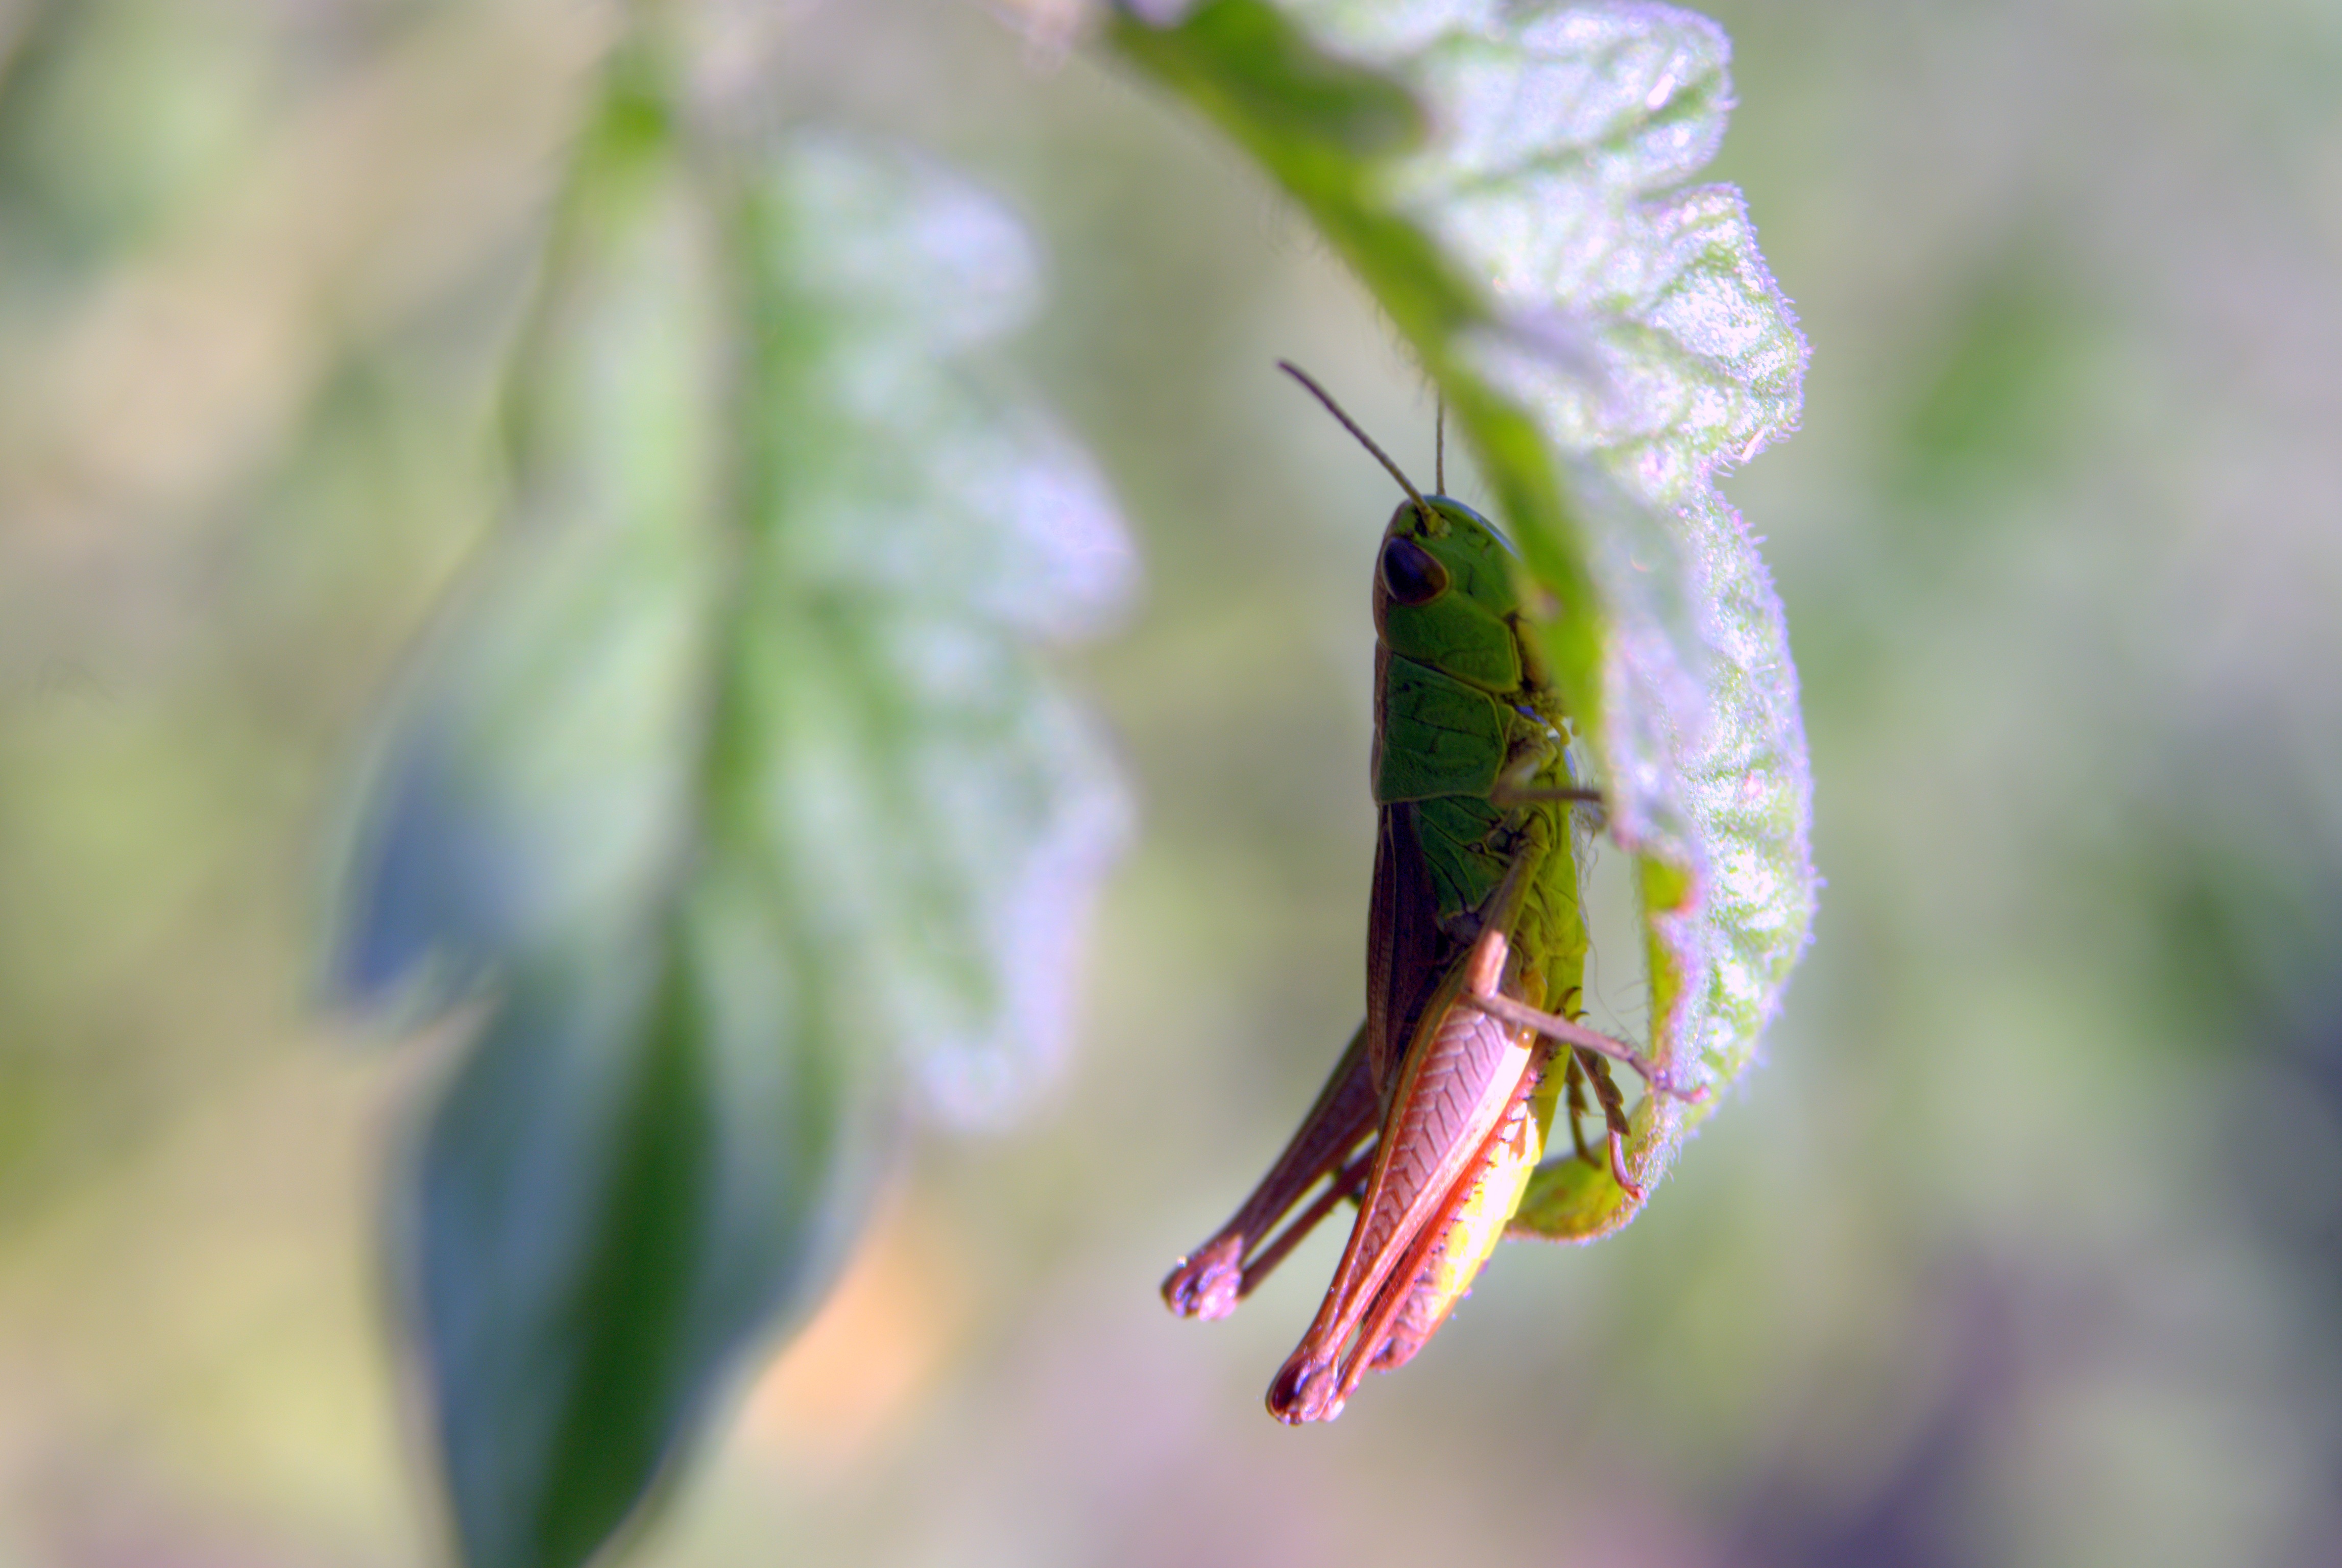
nature, grass, branch, bird, plant, leaf, flower, jump, green, insect, hummingbird, botany, closeup, flora, fauna, cricket, close up, grasshopper, macro photography, pollinator, konik, tettigonia viridissima, plant stem